Västergötland Runic Inscription 40

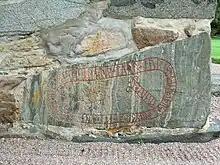
Vg 40

The Västergötland Runic Inscription 40 is a Viking Age runestone engraved in Old Norse with the Younger Futhark runic alphabet inserted into the wall of the church of Råda, in Lidköping Municipality, Västergötland, and the style of the runestone is possibly runestone style RAK. It was made in memory of a man who fought and died in a battle between kings, "when kings fought each other". A similar phrase appears on the Danish mask stone.